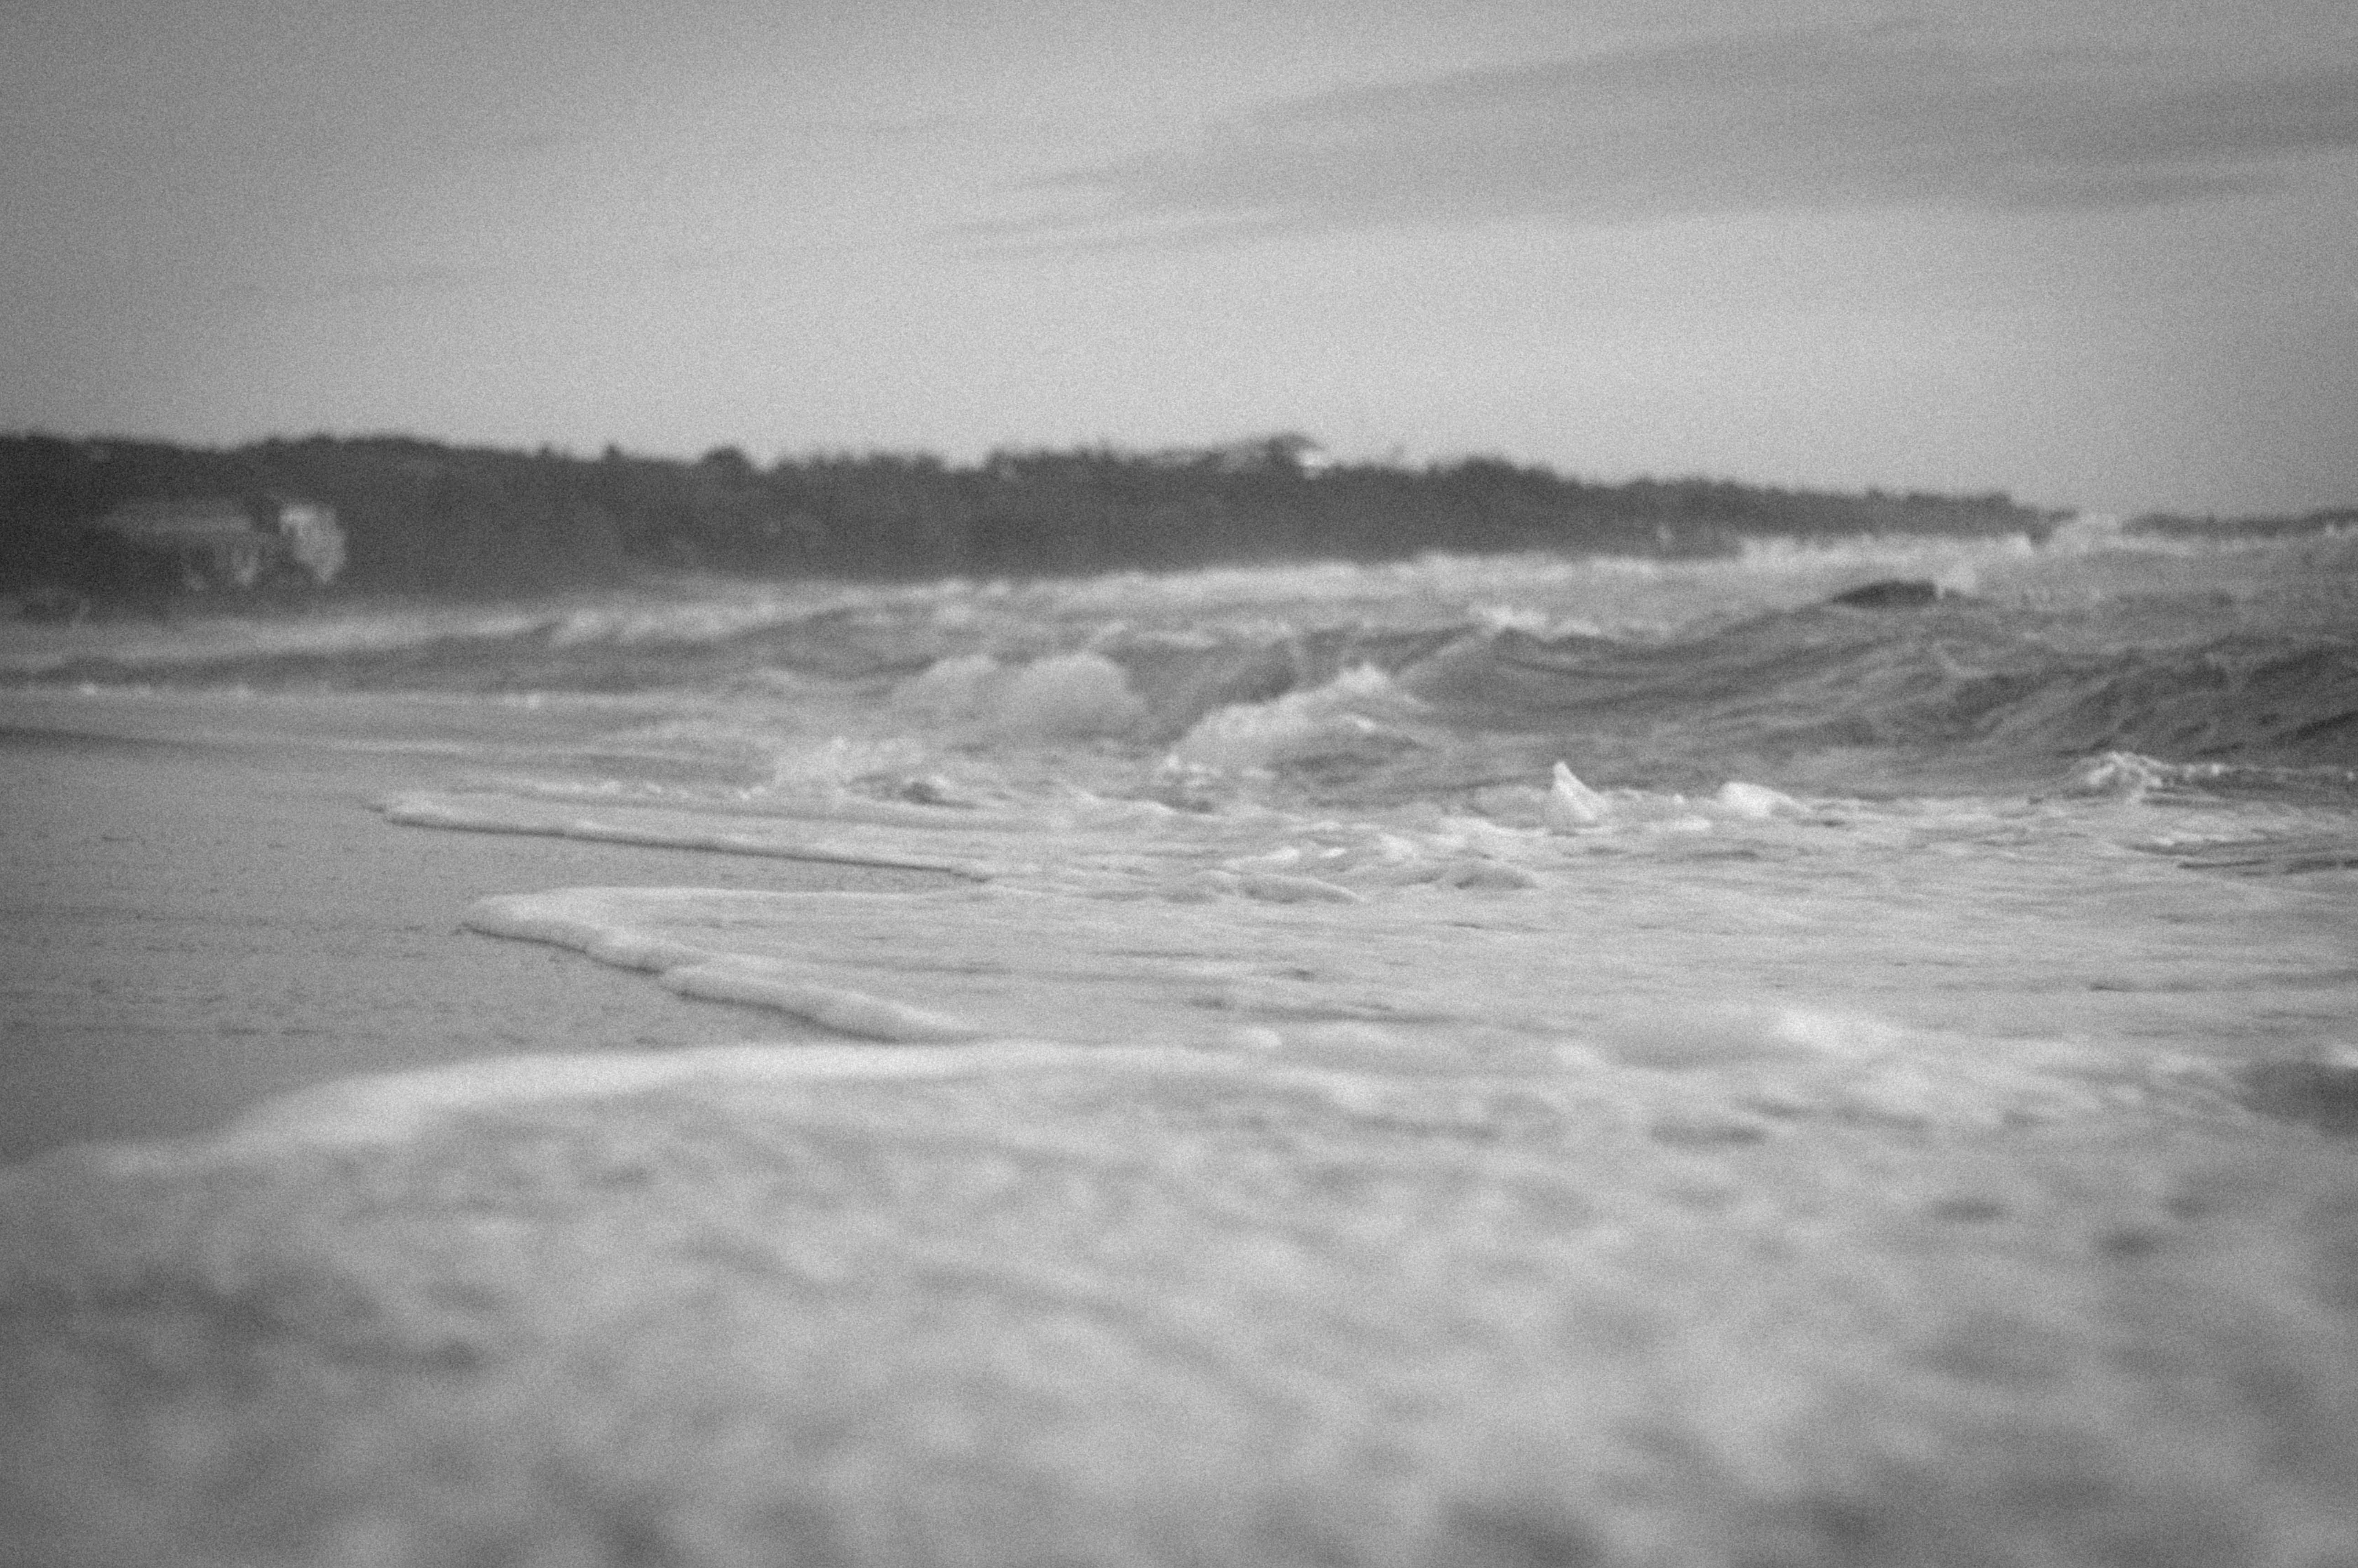
sea, coast, ocean, horizon, snow, black and white, shore, wave, wind, weather, monochrome, monochrome photography, mudflat, atmospheric phenomenon, wind wave